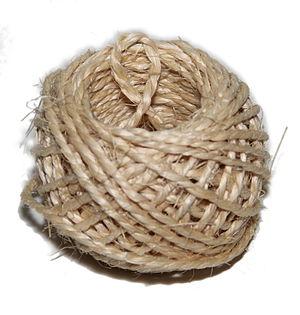
Ficelle de Sisal.